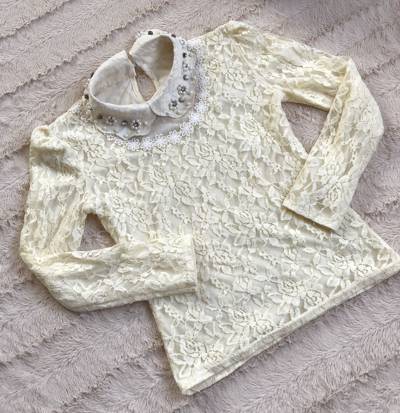
Waste category: clothes